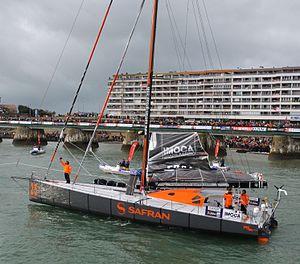
Vendée Globe 2012-2013
Guillaume Verdier est un architecte naval français né le 20 septembre 1970. Il a dessiné certains des monocoques de 60 pieds les plus performants depuis le début des années 2000, notamment en coopération avec le cabinet VPLP.